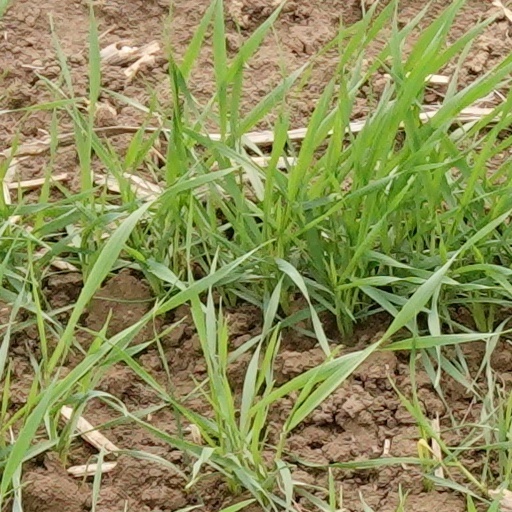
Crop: wheat